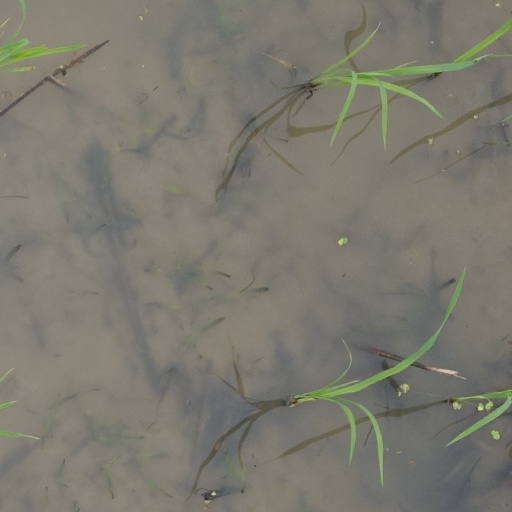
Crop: rice